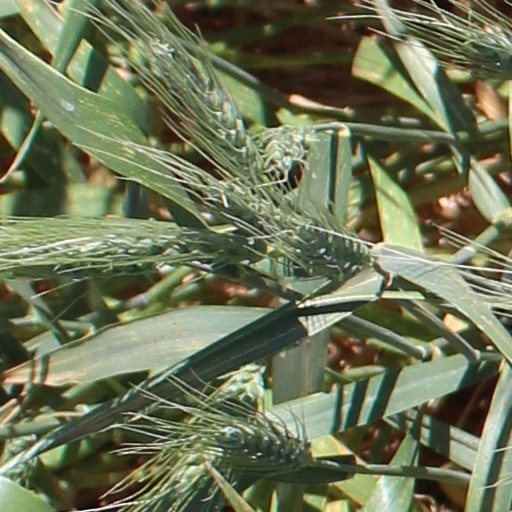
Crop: wheat